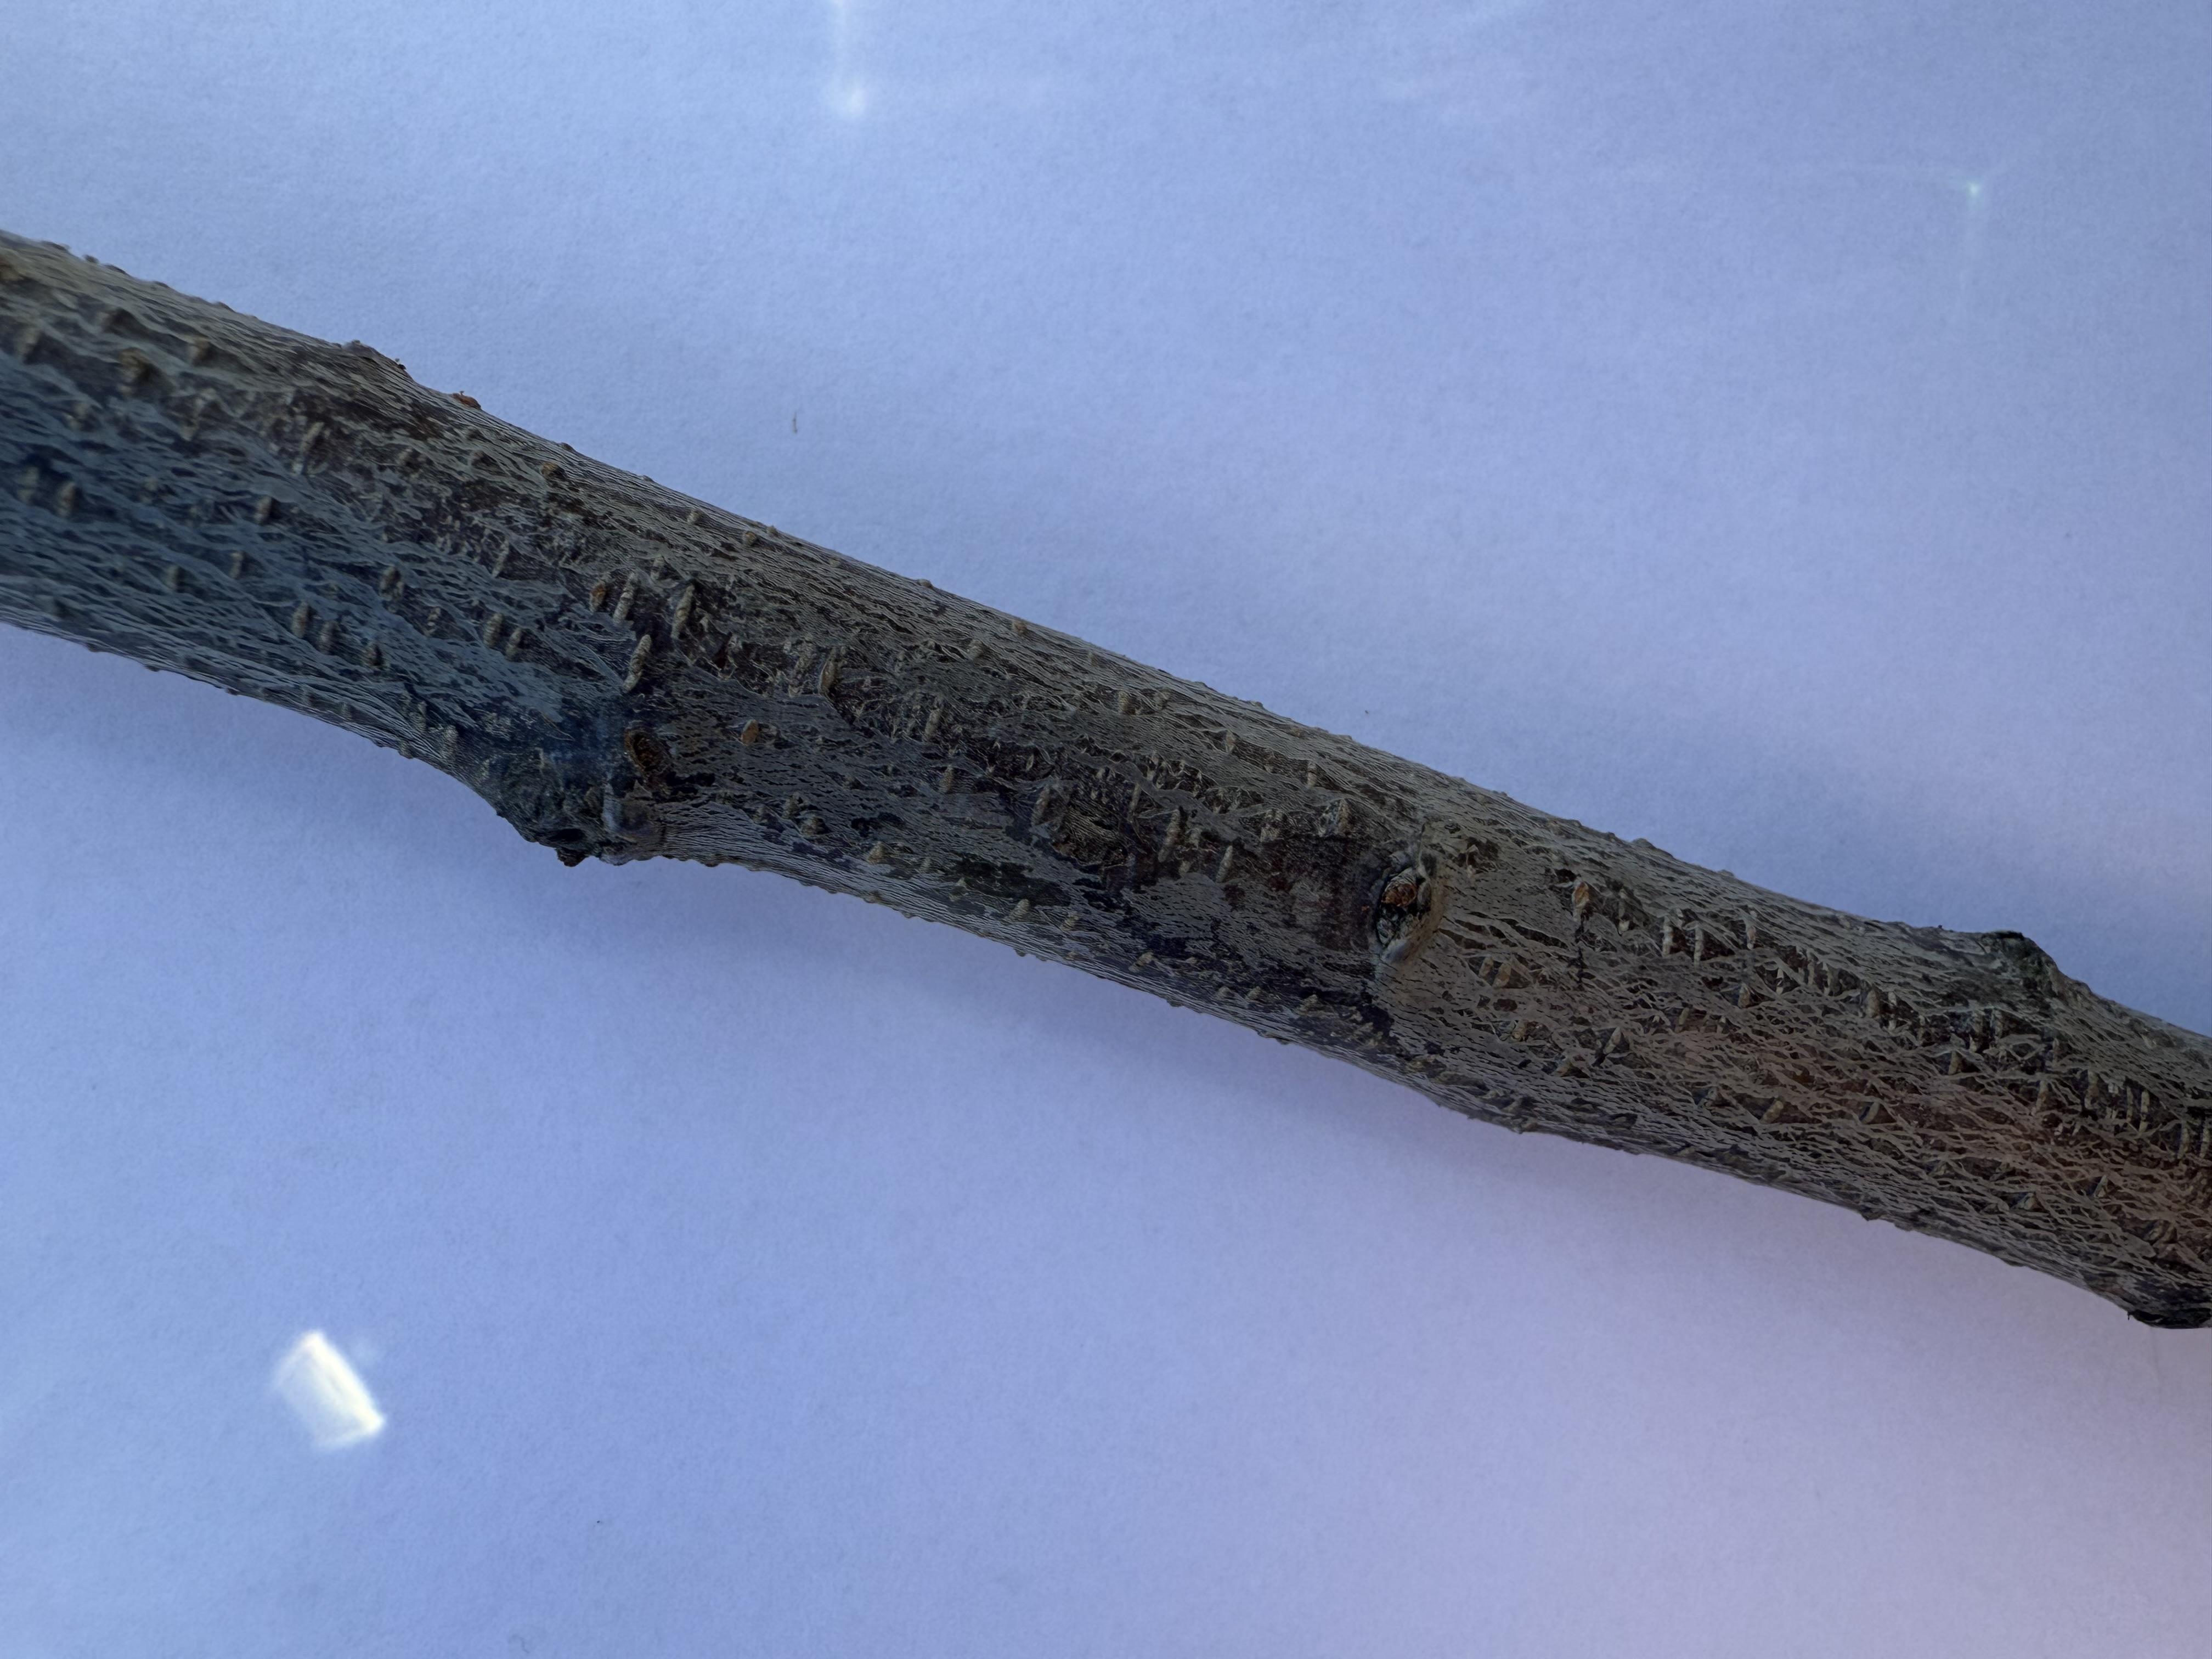
Variety: Papaz Plum